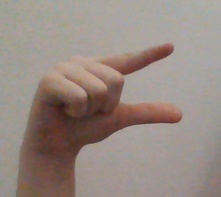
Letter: dal